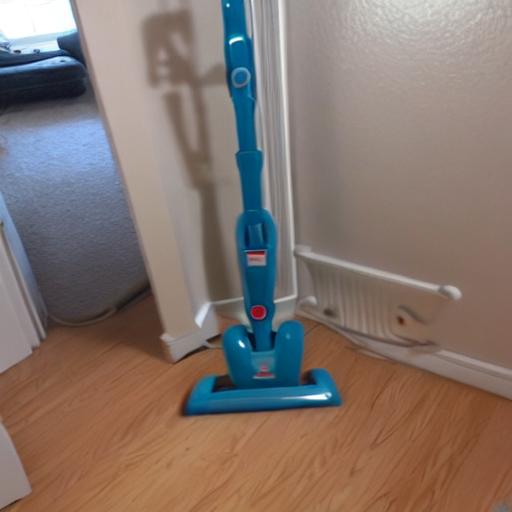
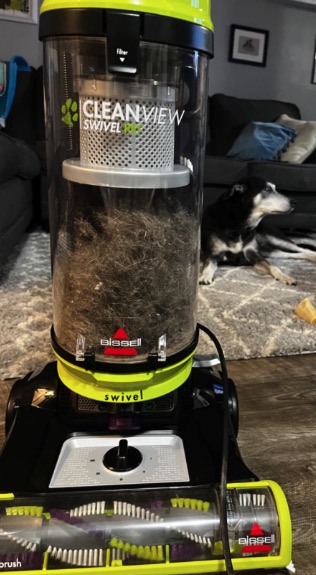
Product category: items_vacuum
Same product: no